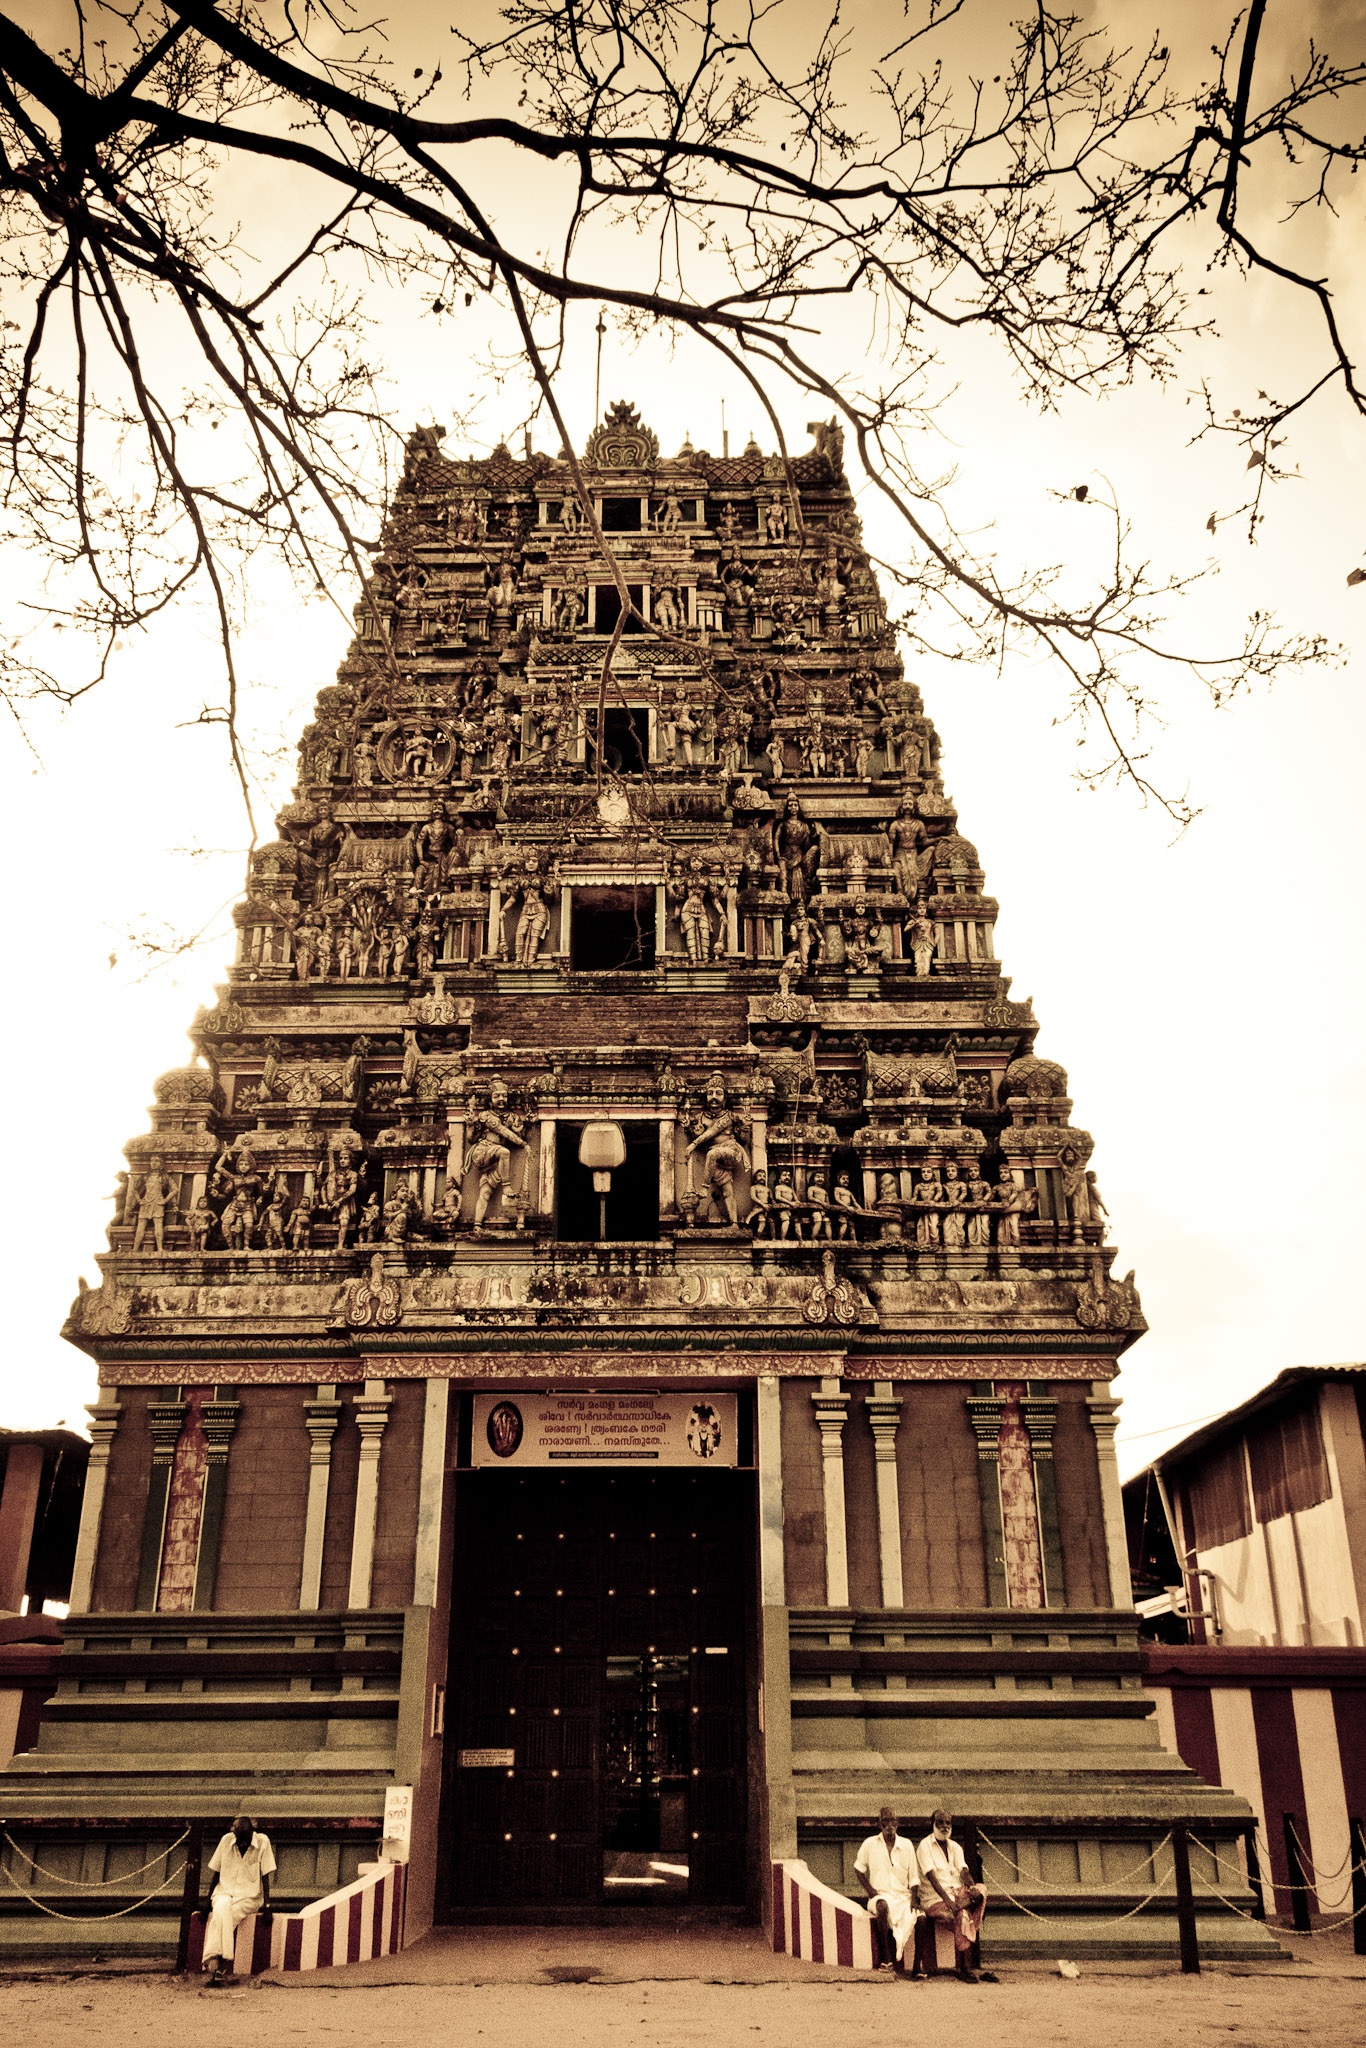
temple, hindu, religion, statue, india, spirituality, believe, figure, religious, indian, deity, stone, spiritual, hindu temple, art, temple complex, hinduism, sepia